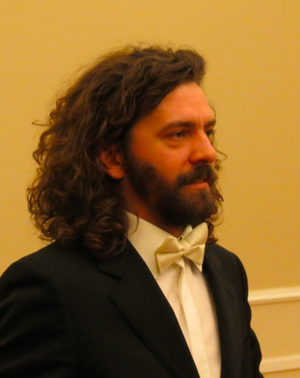
Piotr Głowacki né le 29 mars 1980 à Toruń est un acteur de cinéma et de théâtre polonais.